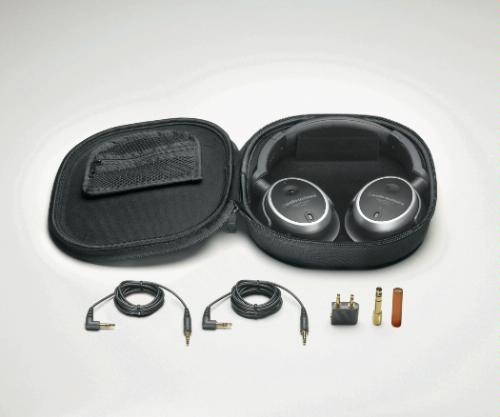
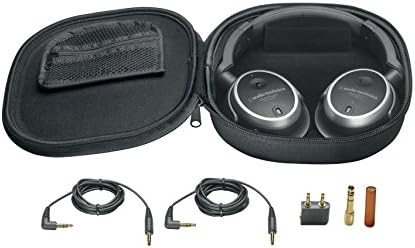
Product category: headphones
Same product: yes